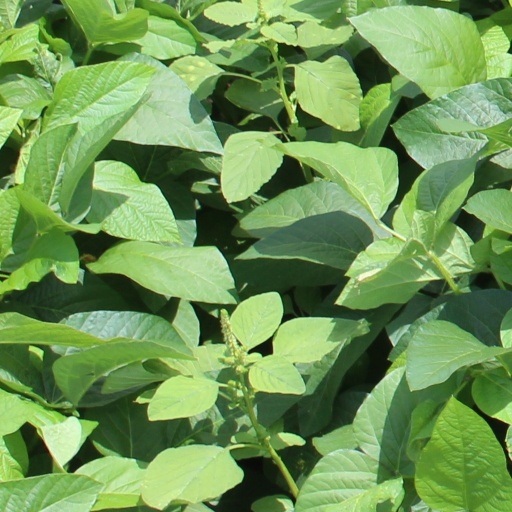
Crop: soybean